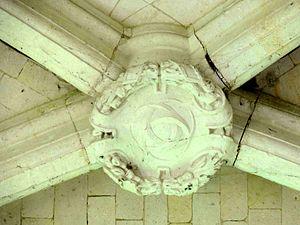
Clé de voûte (voir titre).
L'église Saint-Denis est une église catholique paroissiale située à Berville, dans le département du Val-d'Oise, en France. Son histoire reste encore à élucider. L'édifice associe un chœur gothique du XIIIᵉ siècle, austère et non voûté, à un transept et un clocher en bâtière de style flamboyant, et une nef Renaissance avec bas-côté. Comme l'indiquent deux clés de voûte, sa construction date du règne de Henri II. La construction aurait été prise en charge par le seigneur local, René de Bucy, que l'on sait proche d'Anne de Montmorency. C'est vraisemblablement sur cette base que l'on a attribué la nef et son portail occidental, qui a été plaqué devant la façade en 1552, au sculpteur Jean Goujon, architecte du roi impliqué dans le chantier du château d'Écouen. Si le transept et le clocher sont de bon niveau, c'est surtout pour ses parties Renaissance que l'église Saint-Denis est remarquable, car les nefs de style Renaissance sont peu nombreuses dans le Vexin. L'église est classée aux monuments historiques depuis 1920. Elle est aujourd'hui affiliée à la paroisse d'Avernes et Marines, et les célébrations eucharistiques s'y limitent à deux messes dominicales par an.